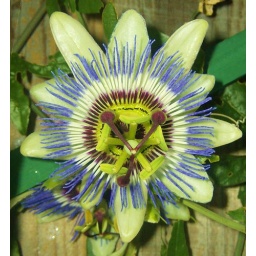
Growing on the fence around my drive, the flowers are so lovely, they just don't look real.